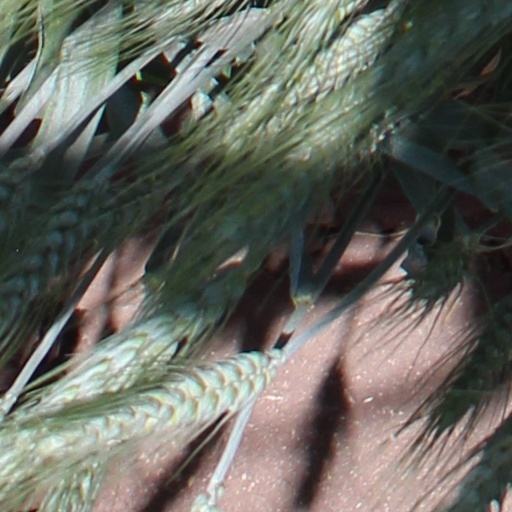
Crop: wheat